Dutch East Indies

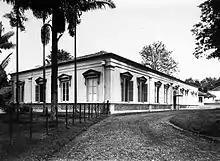
Museum and lab of the Buitenzorg Plantentuin

The colonial exploitation of Indonesia's population and wealth contributed to the industrialisation of the Netherlands, while simultaneously laying the foundation for the industrialisation of Indonesia. The Dutch introduced coffee, tea, cacao, tobacco and rubber, and large expanses of Java became plantations cultivated by Javanese peasants, collected by Chinese intermediaries, and sold on overseas markets by European merchants. In the late 19th century economic growth was based on heavy world demand for tea, coffee and cinchona. The government invested heavily in a railroad network ( long in 1873, in 1900), as well as telegraph lines, and entrepreneurs opened banks, shops and newspapers. The Dutch East Indies produced most of the world's supply of quinine and pepper, over a third of its rubber, a quarter of its coconut products, and a fifth of its tea, sugar, coffee and oil. The profit from the Dutch East Indies made the Netherlands one of the world's most significant colonial powers. The Koninklijke Paketvaart-Maatschappij shipping line supported the unification of the colonial economy and brought inter-island shipping through to Batavia, rather than through Singapore, thus focusing more economic activity on Java.